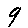
Label: 9